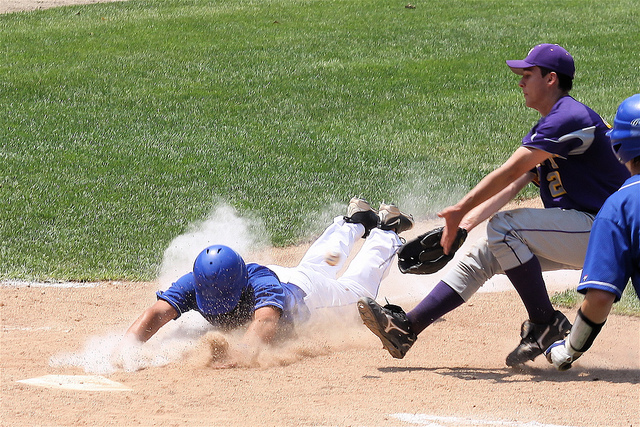
cầu thủ bóng chày trượt người bắt bóng